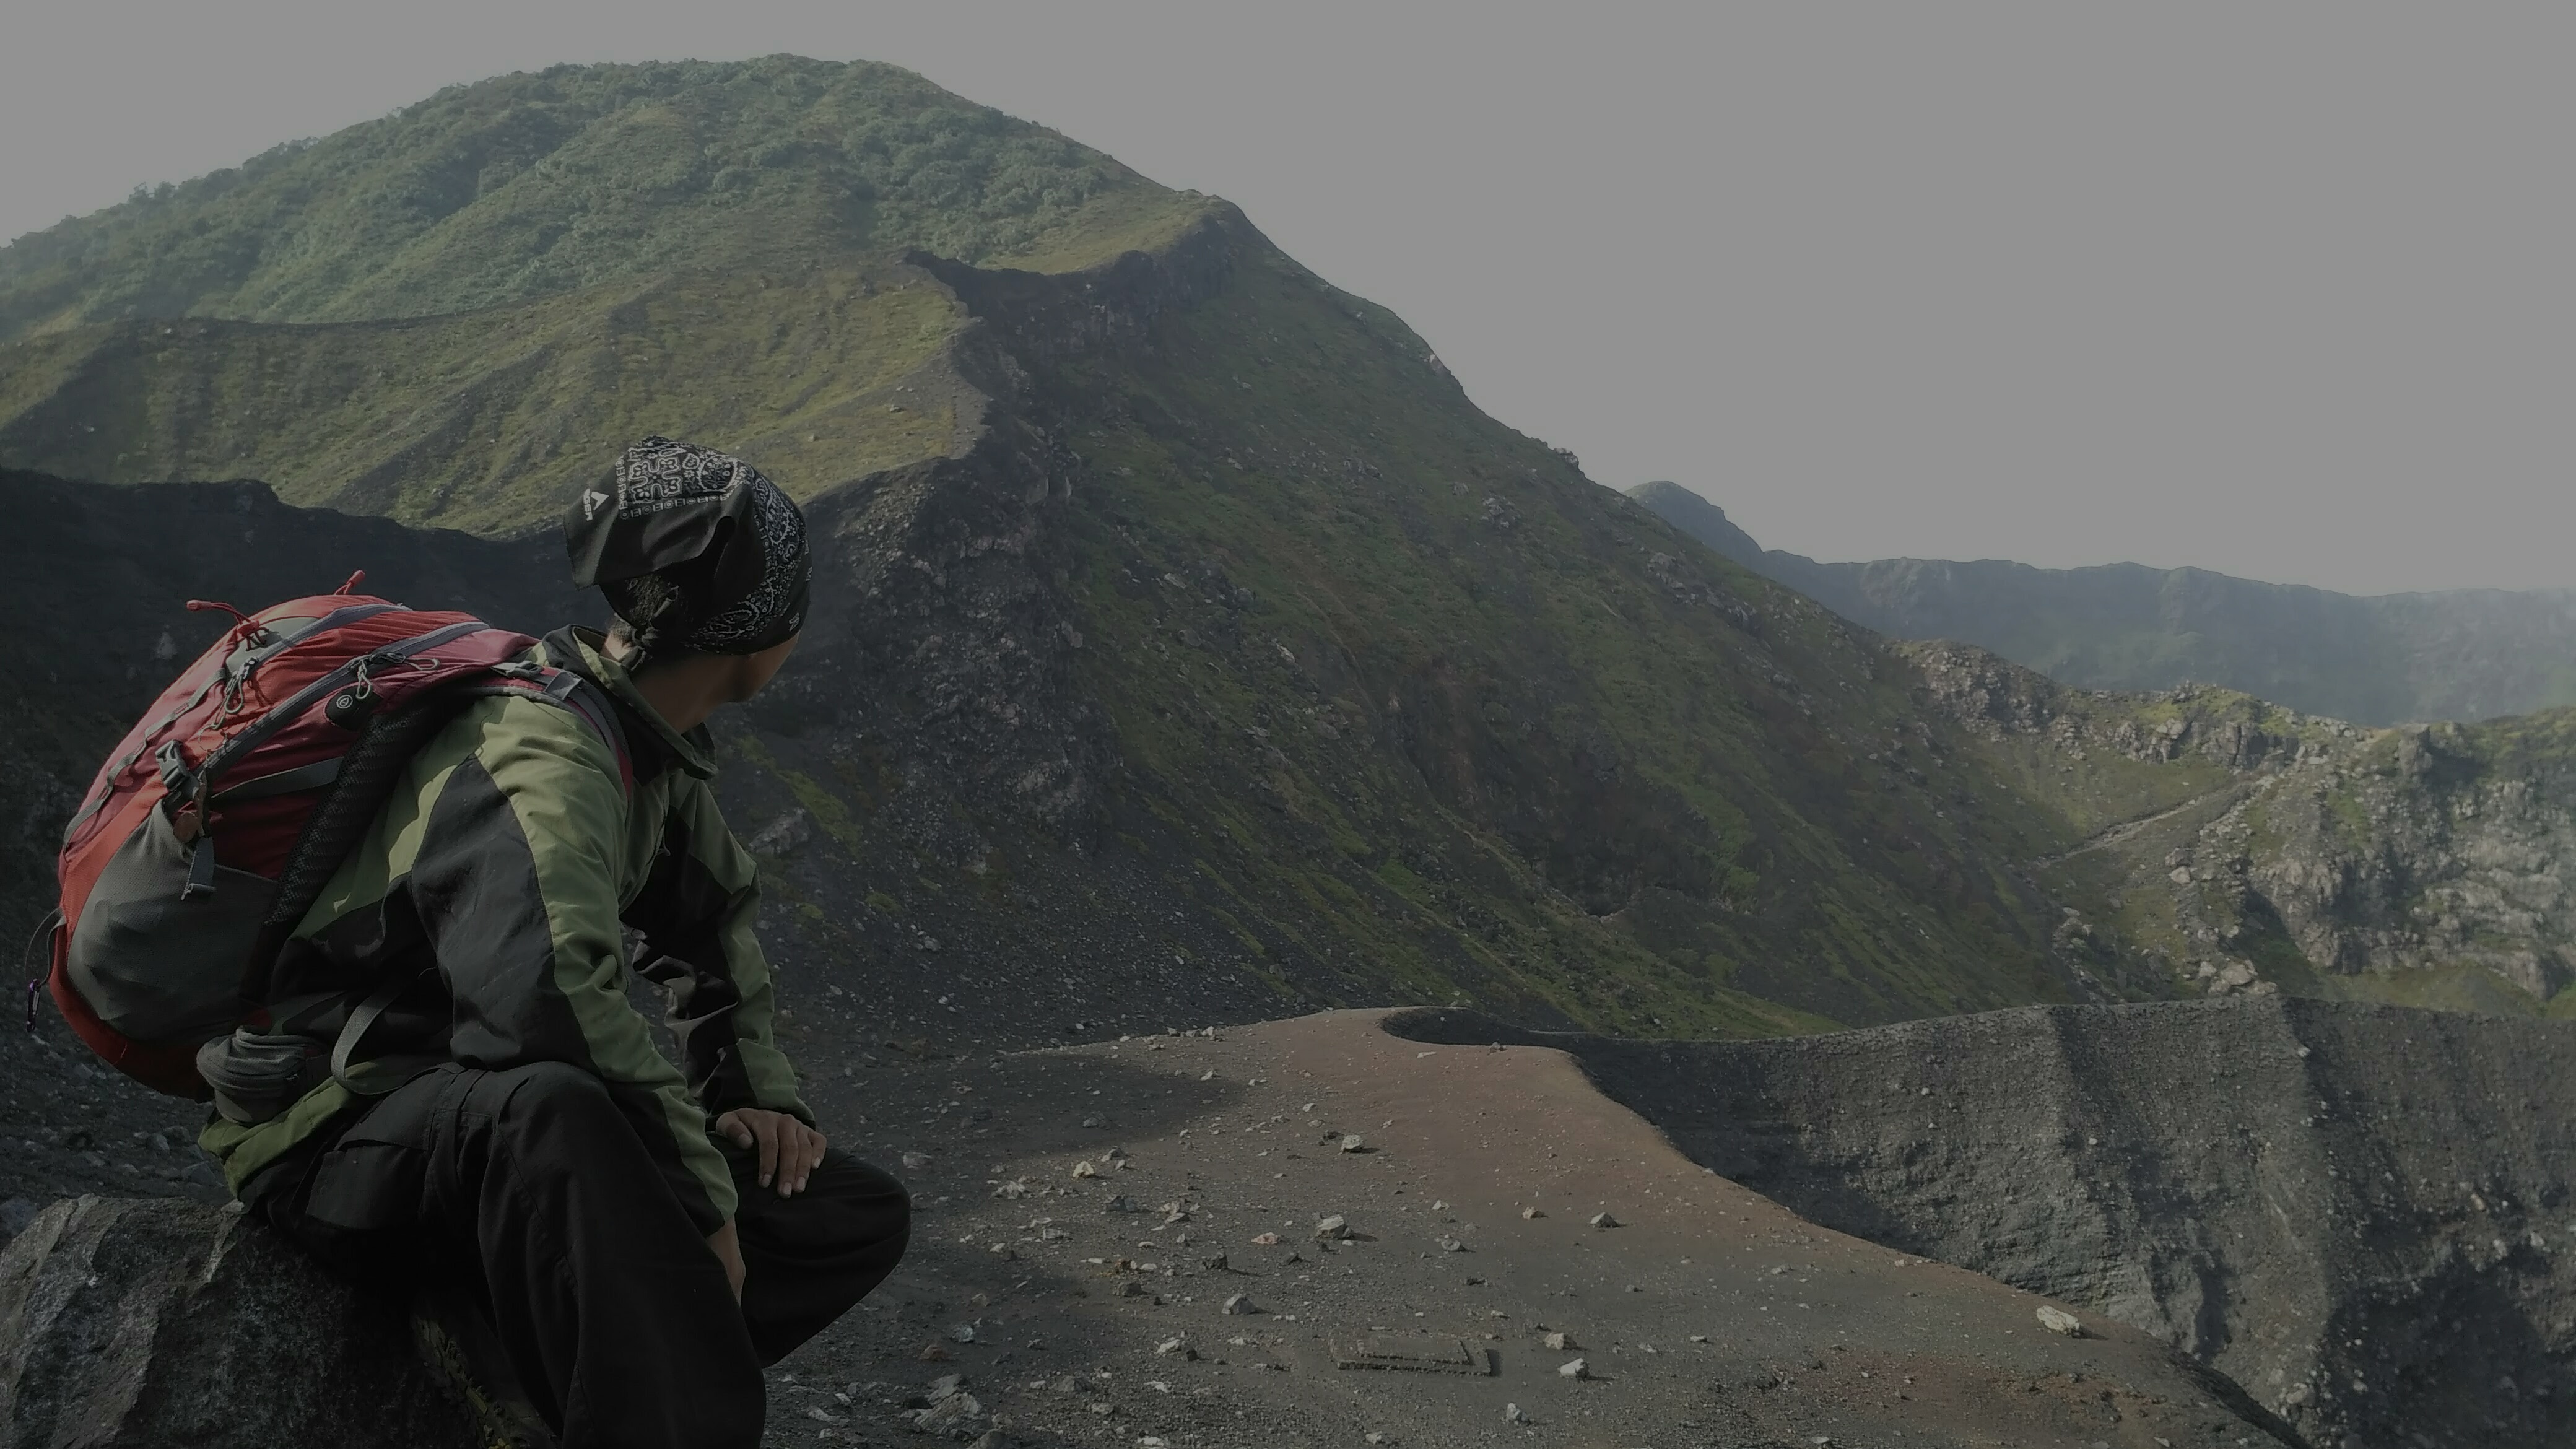
photography, mountainous landforms, mountain, highland, ridge, hill, fell, hill station, terrain, mountain range, landscape, adventure, ar te